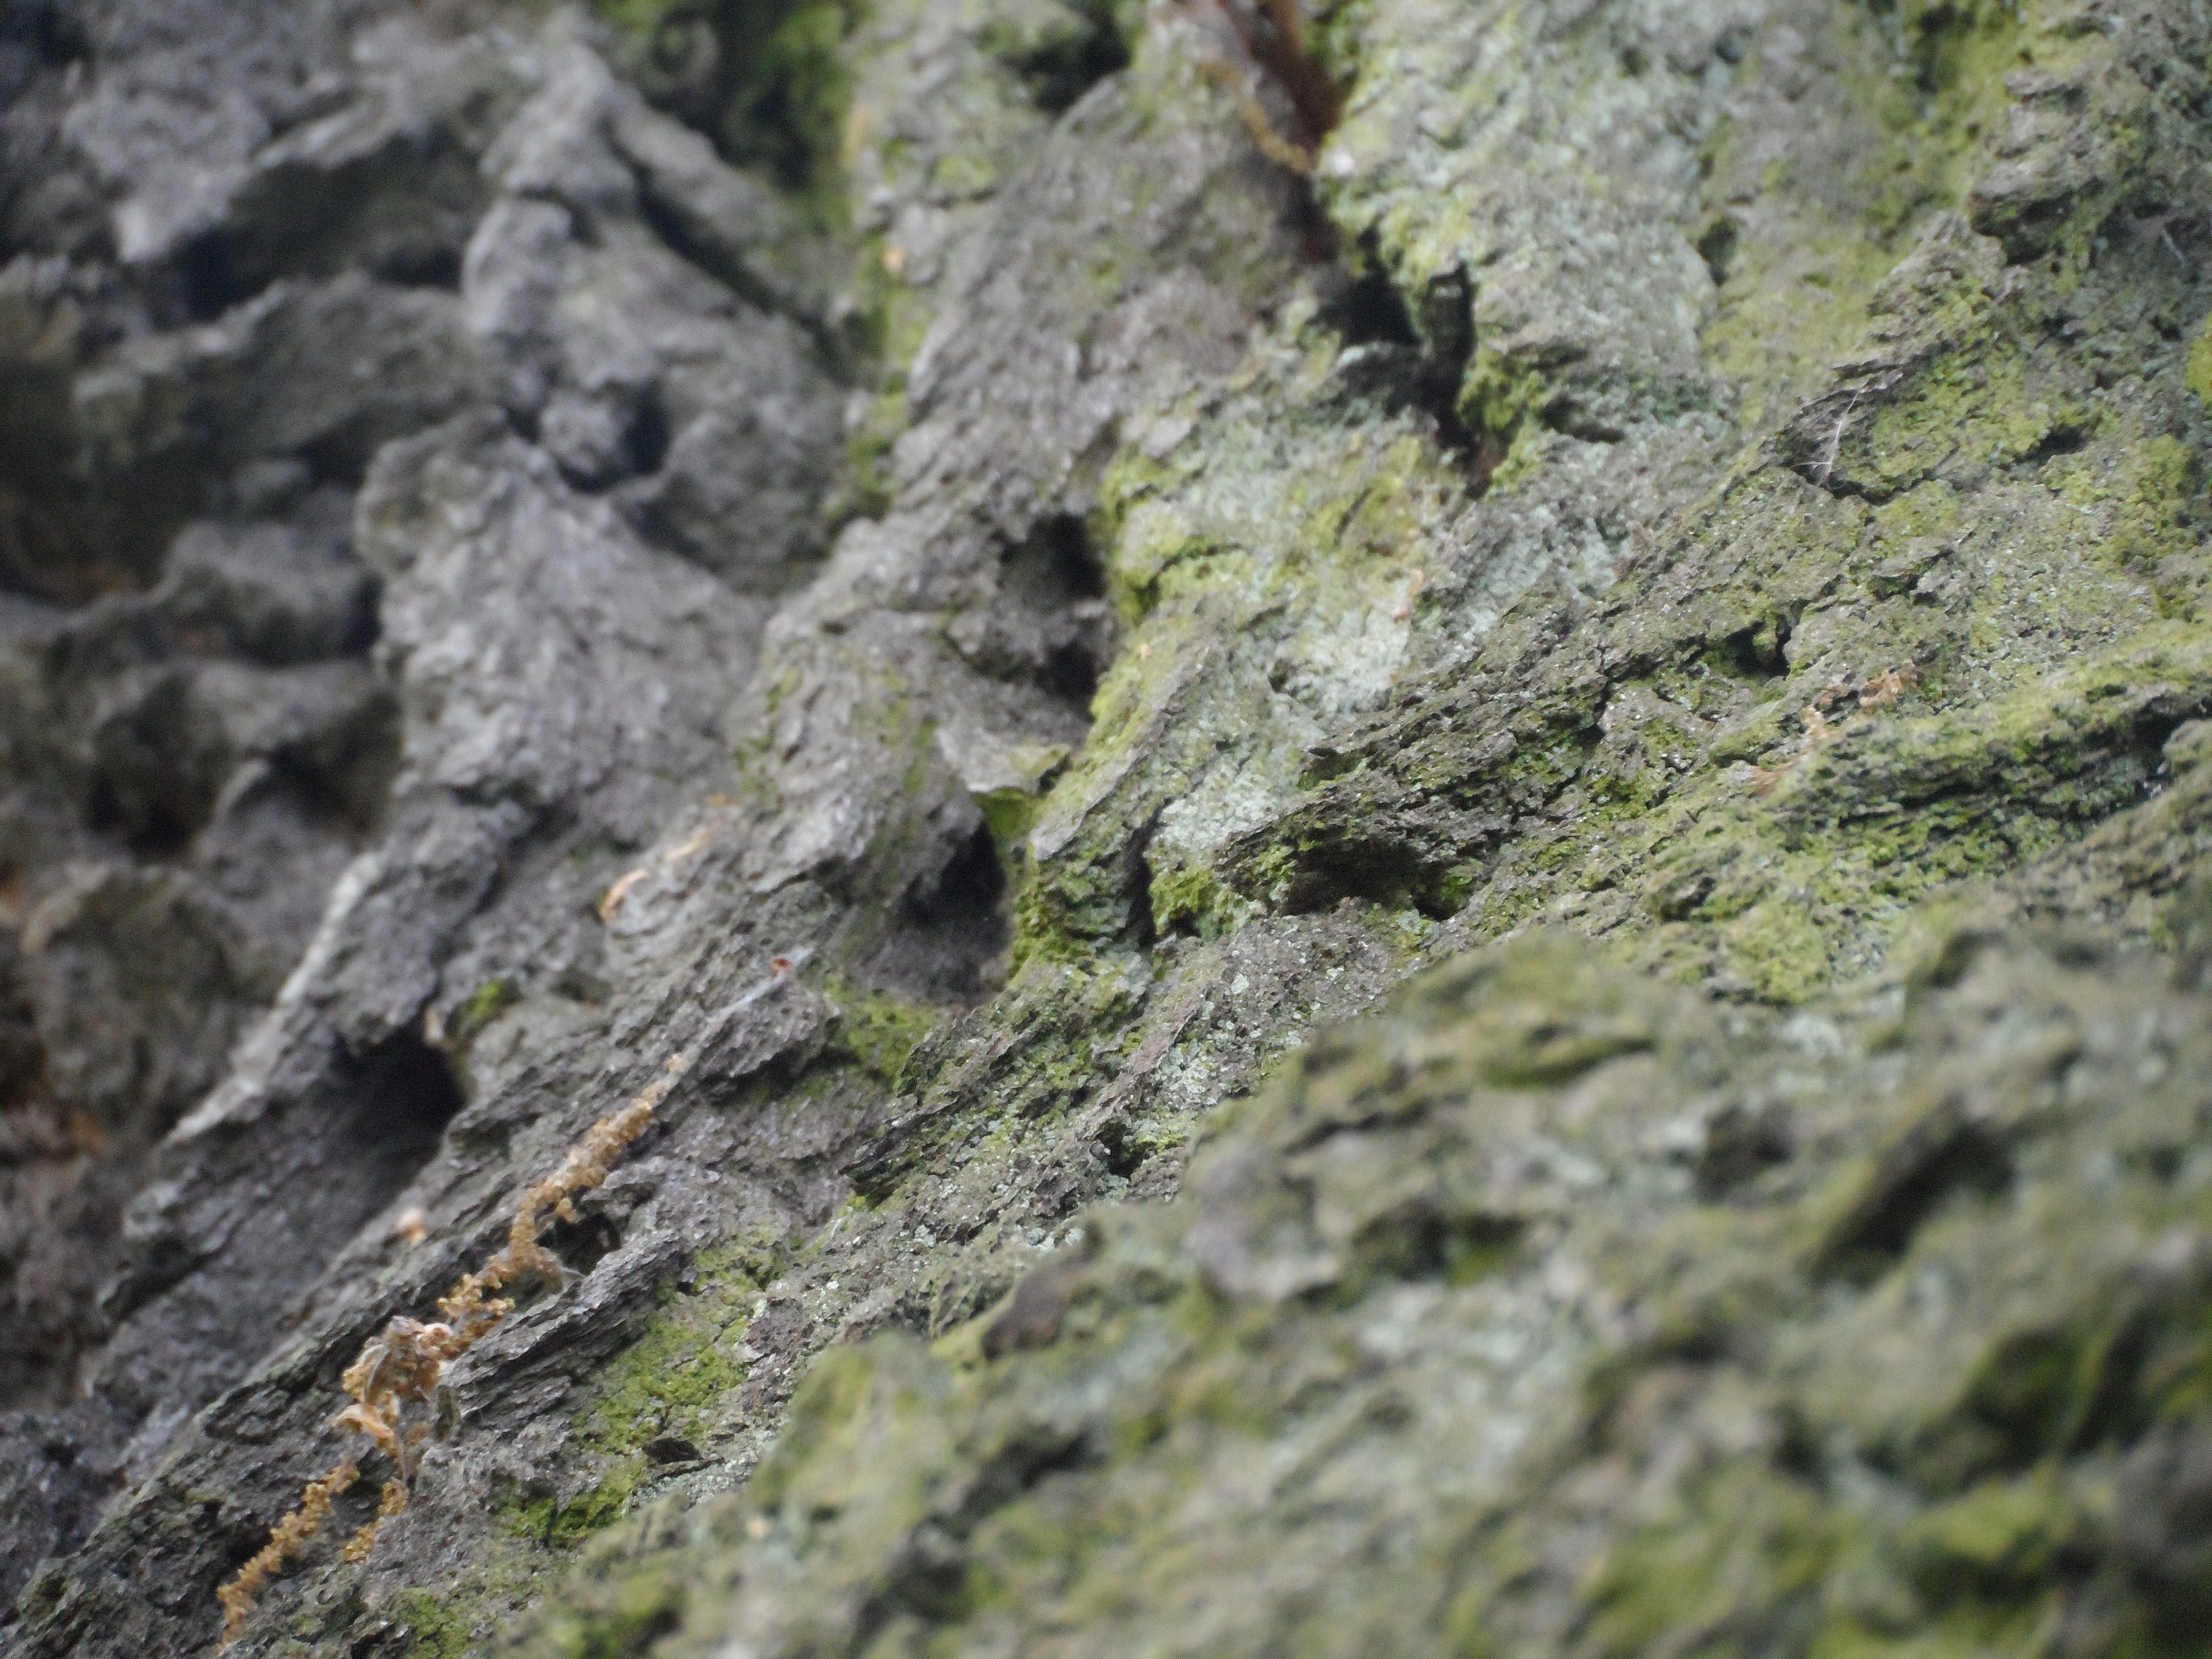
tree, rock, plant, flower, moss, green, soil, terrain, material, geology, bedrock, the bark, land plant, geological phenomenon